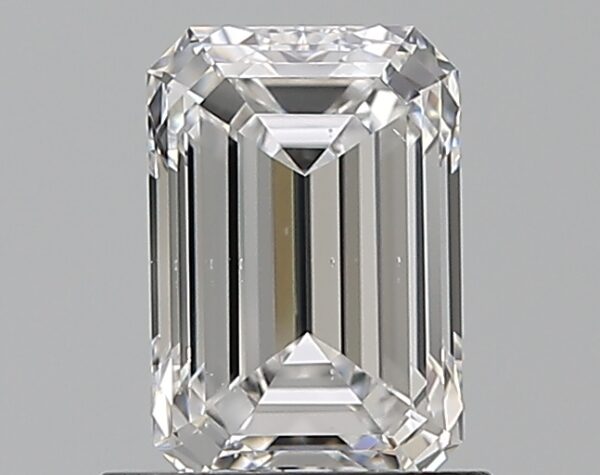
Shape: emerald
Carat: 1
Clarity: VS2
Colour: D
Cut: EX
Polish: EX
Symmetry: VG
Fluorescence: M
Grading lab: GIA
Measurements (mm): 6.85 x 4.64 x 3.19